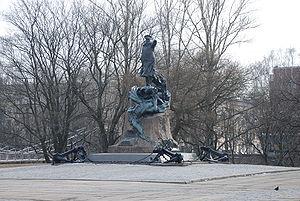
Le Petropavlovsk est le premier cuirassé de la classe éponyme construit par la Marine impériale de Russie. Il doit son nom à la bataille de Petropavlovsk. Le Poltava, le Sebastopol, ce dernier voué également à une fin tragique, appartinrent à la même classe de cuirassés.
Stepan Ossipovitch Makarov, né le 27 décembre 1848 et mort le 31 mars 1904, est un officier de marine et un océanographe russe.